Pendulum

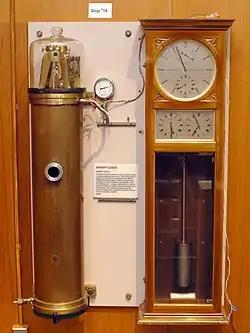
A Shortt-Synchronome free pendulum clock, the most accurate pendulum clock ever made, at the NIST museum, Gaithersburg, MD, USA. It kept time with two synchronized pendulums. The master pendulum in the vacuum tank "(left)" swung free of virtually any disturbance, and controlled the slave pendulum in the clock case "(right)" which performed the impulsing and timekeeping tasks. Its accuracy was about a second per year.

The measure of a harmonic oscillator's resistance to disturbances to its oscillation period is a dimensionless parameter called the "Q" factor equal to the resonant frequency divided by the resonance width. The higher the "Q", the smaller the resonance width, and the more constant the frequency or period of the oscillator for a given disturbance. The reciprocal of the Q is roughly proportional to the limiting accuracy achievable by a harmonic oscillator as a time standard.